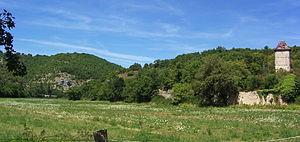
La vallée de Ouysse vue depuis sa confluence avec l'Alzou sur la commune de Calès. Au fond, on distingue le pont de la D673 reliant Rocamadour à Calès.
Le rocamadour est un fromage français de chèvre au lait cru entier. Il appartient à la famille des cabécous. Il est ou a été aussi appelé « cabécou de Rocamadour ».
Calès est une commune française située dans le département du Lot, en région Occitanie.
Le Parc naturel régional des Causses du Quercy est un parc naturel régional français situé dans le département du Lot et la région Occitanie.